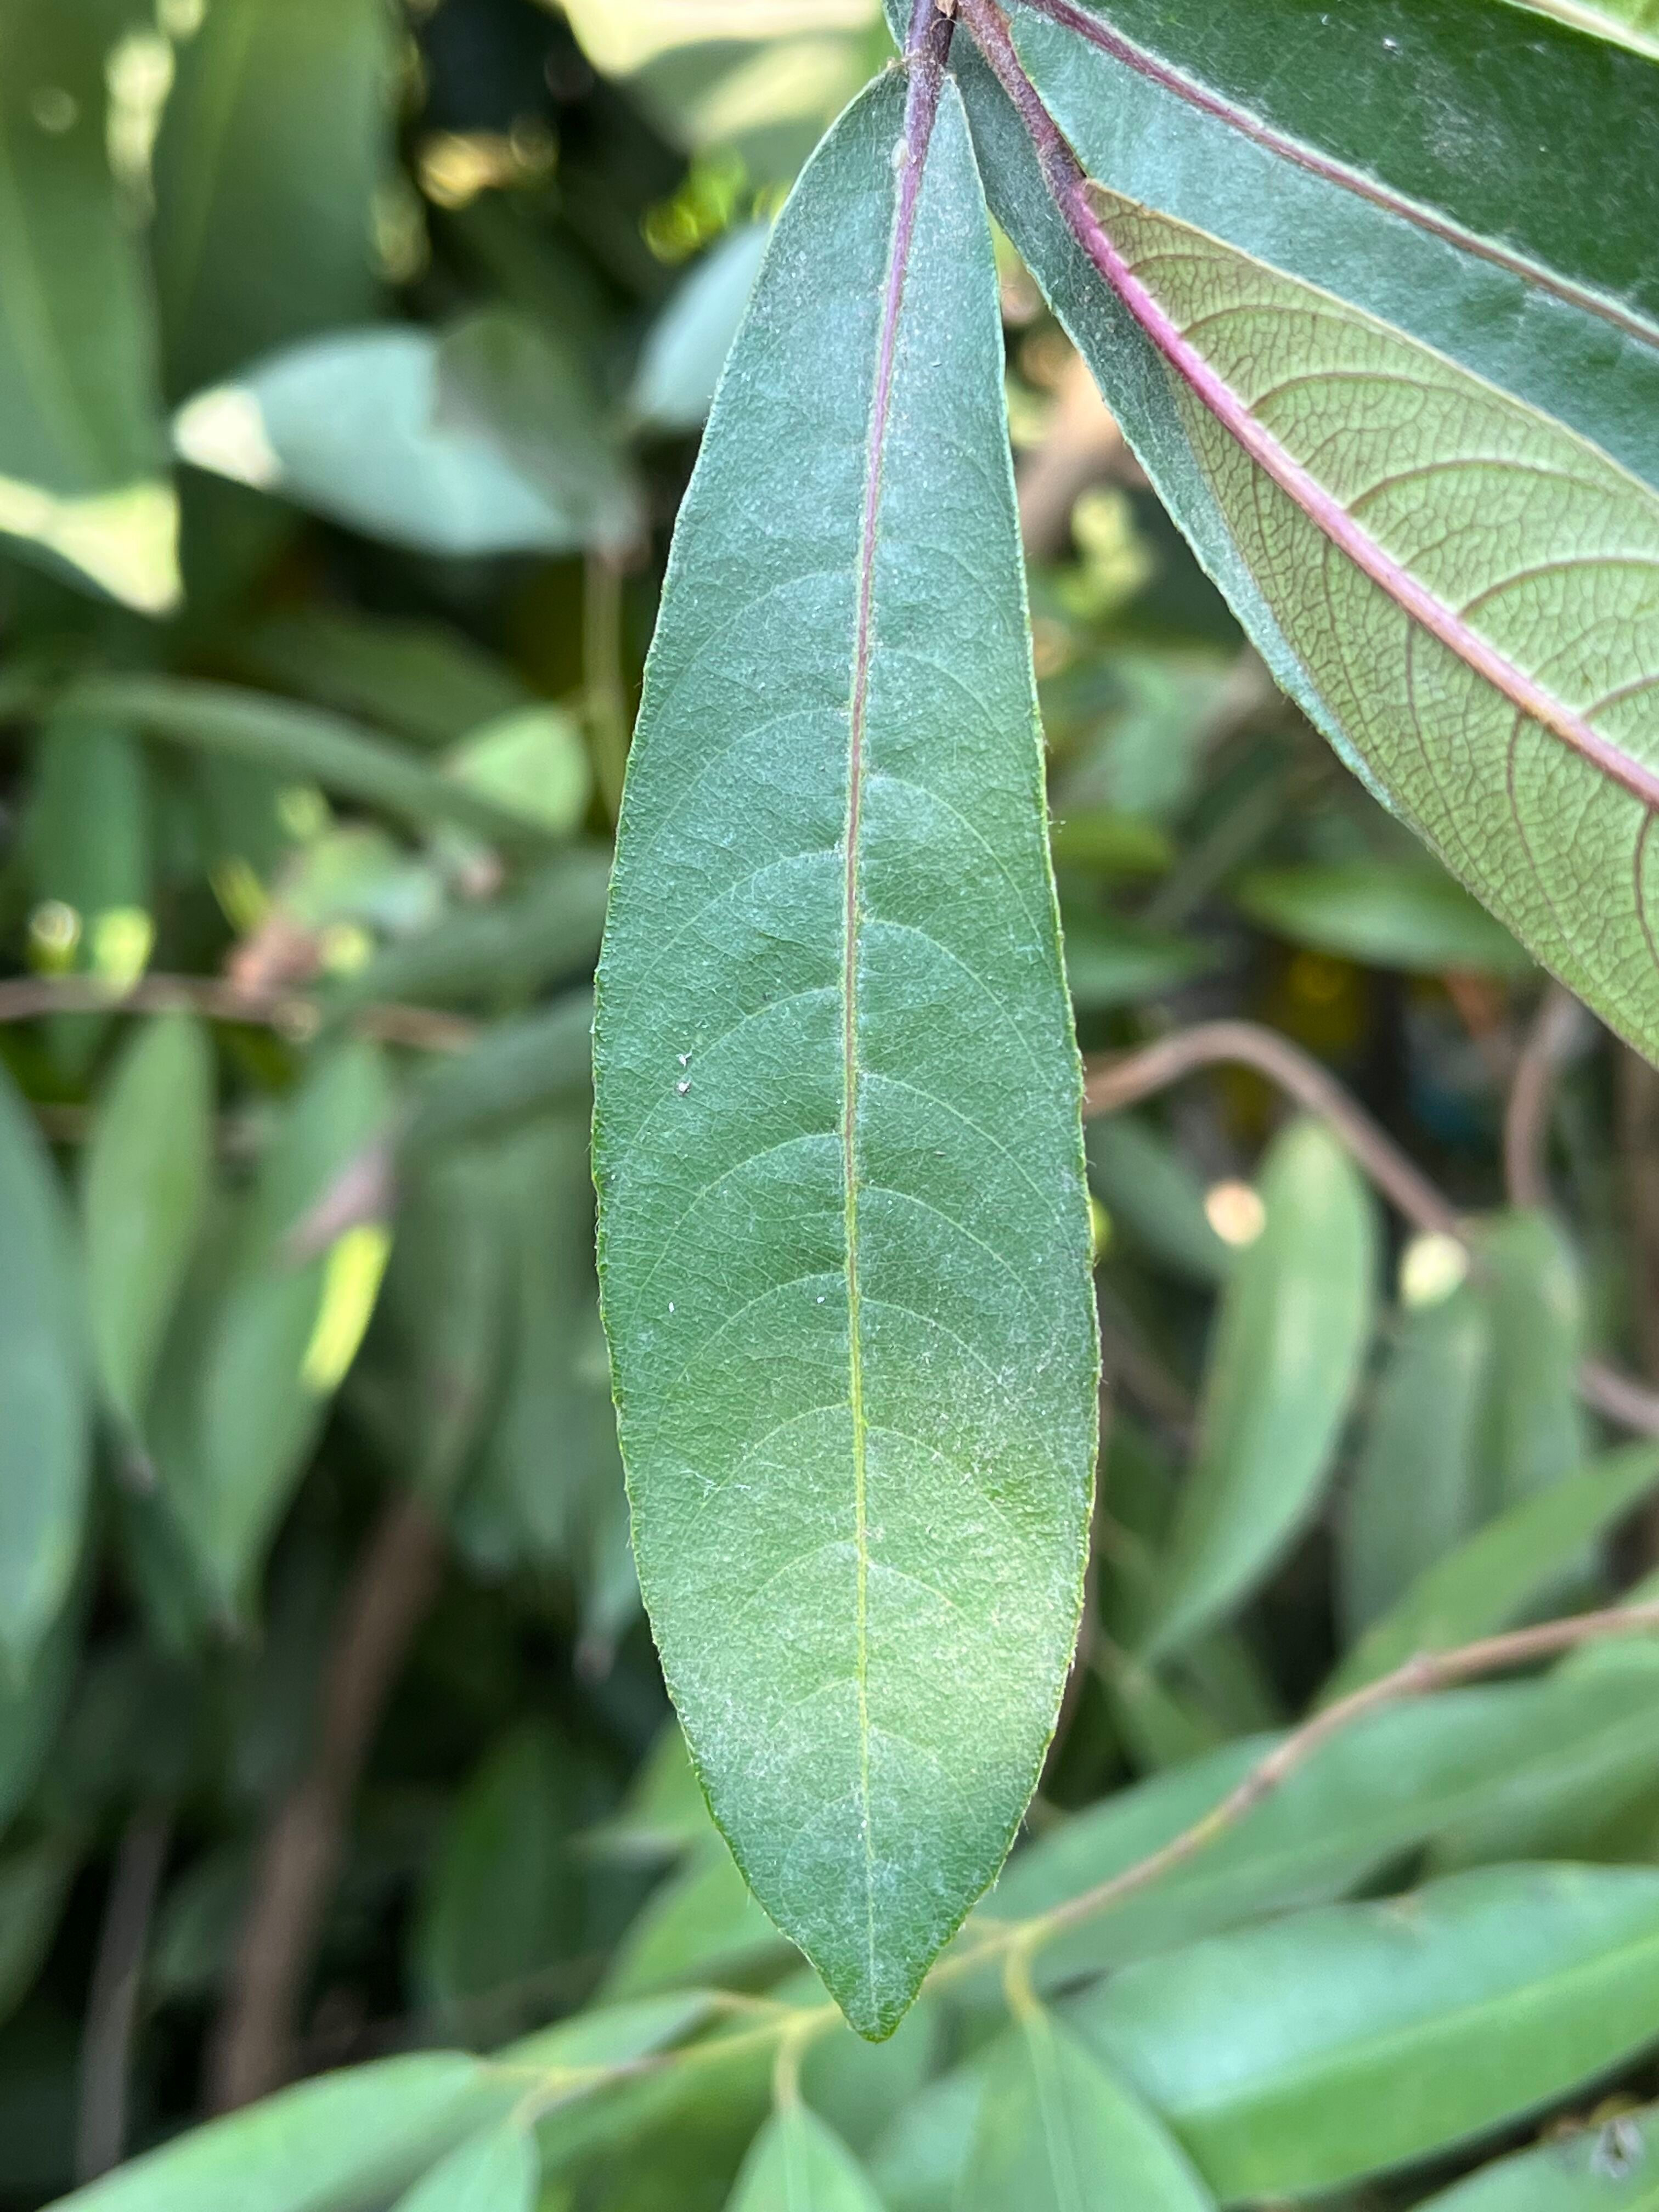
Plant species: terminalia-arjuna